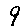
Label: 9